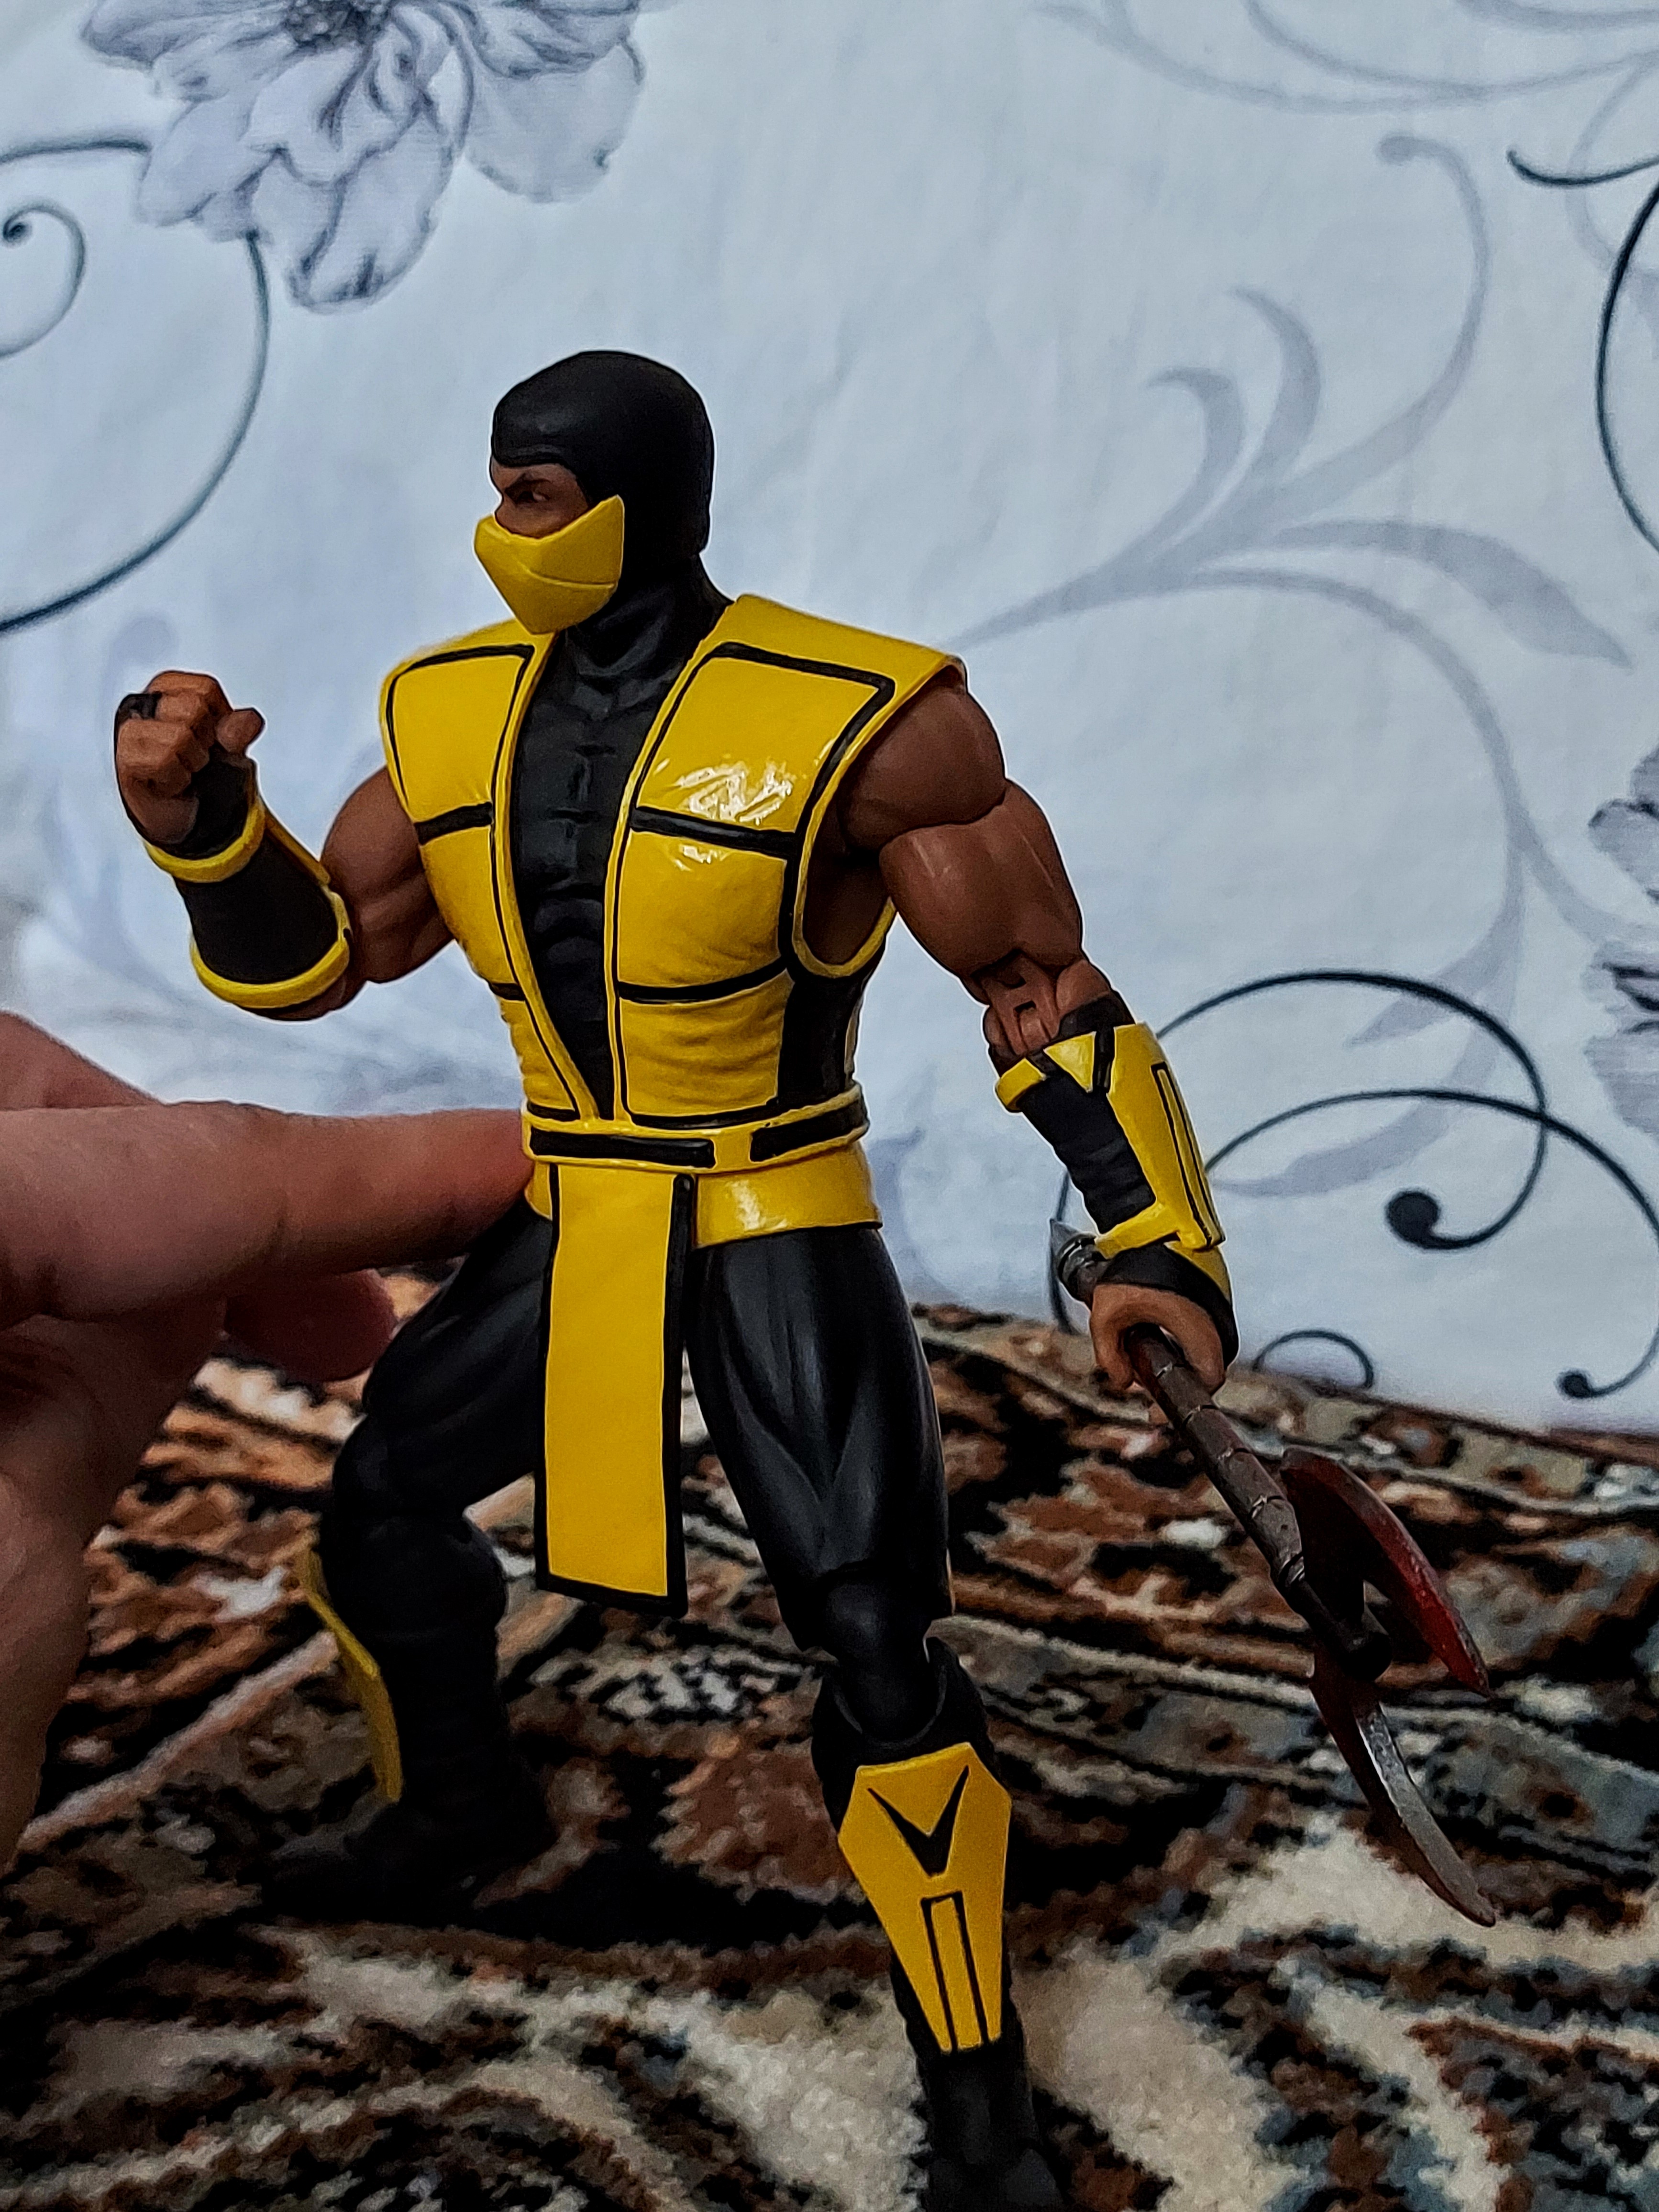
scorpion, storm, collectibles, toy, cartoon, fictional character, art, action figure, illustration, fiction, costume, painting, Animated cartoon, hero, soil, recreation, superhero, personal protective equipment, animation, figurine, drawing